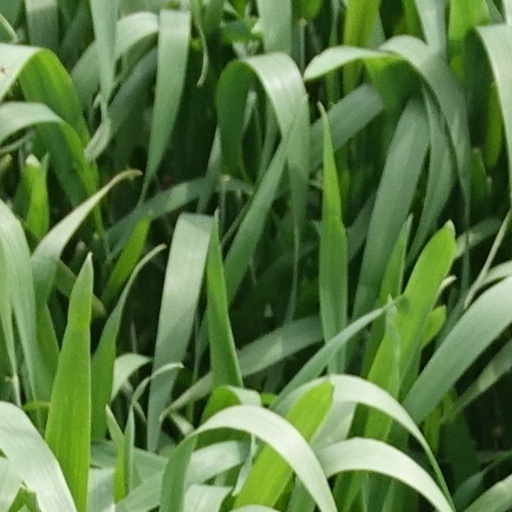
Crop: wheat